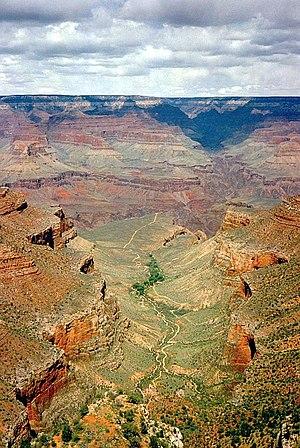
La géomorphologie est l'étude scientifique des reliefs et des processus qui les façonnent, sur les planètes telluriques.
Le Colorado est un fleuve du Sud-Ouest des États-Unis et du Nord-Ouest du Mexique. Il naît dans les montagnes Rocheuses dans le nord de l'État du Colorado, sur les flancs du mont Richthofen, et se jette dans le golfe de Californie, au Mexique, après avoir parcouru environ 2 330 km. Il traverse une région élevée et aride. Il coule dans les États du Colorado, de l'Utah et de l'Arizona. Plus au sud, il marque la limite entre le Nevada et l'Arizona, puis entre la Californie et l'Arizona, et enfin, au Mexique, entre les États de Basse-Californie et de Sonora.